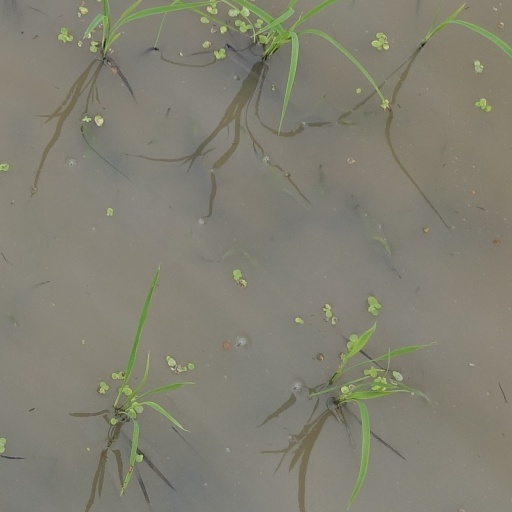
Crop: rice